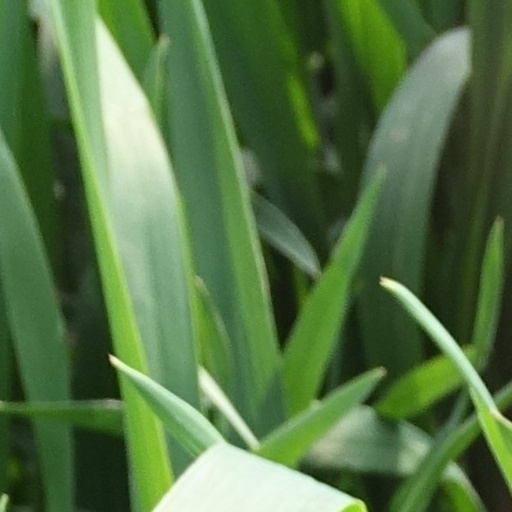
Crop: wheat